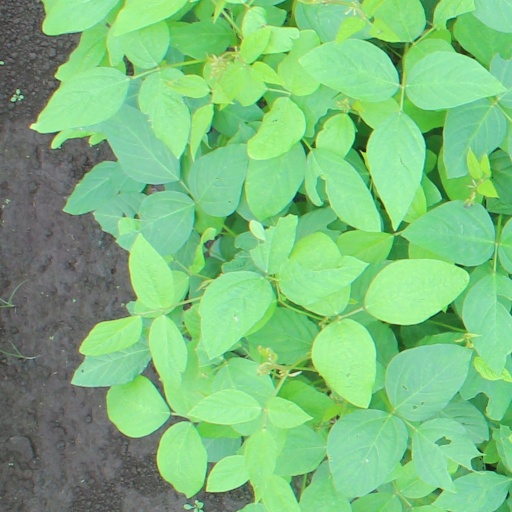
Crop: soybean